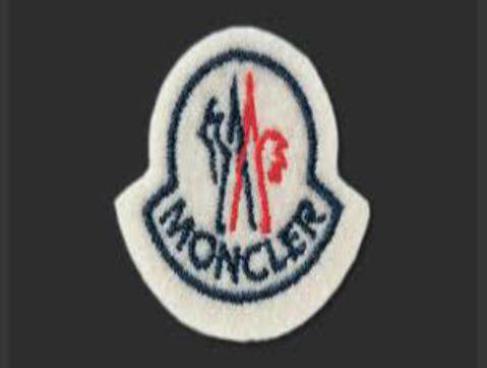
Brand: moncler-1
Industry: Clothes